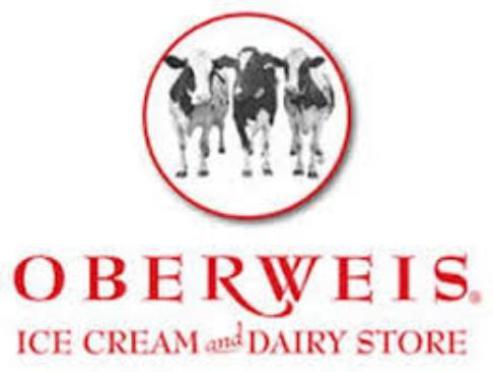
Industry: Food